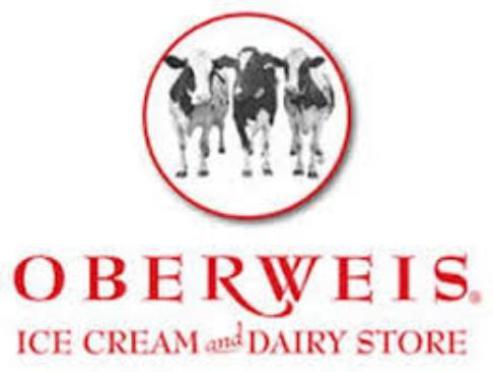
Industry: Food